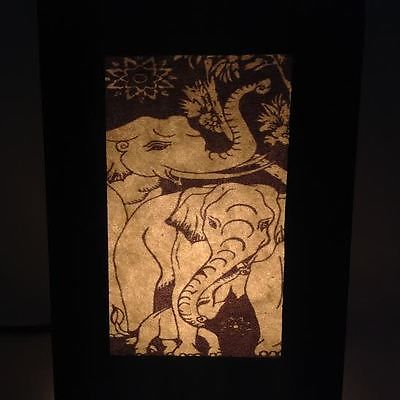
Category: lamp